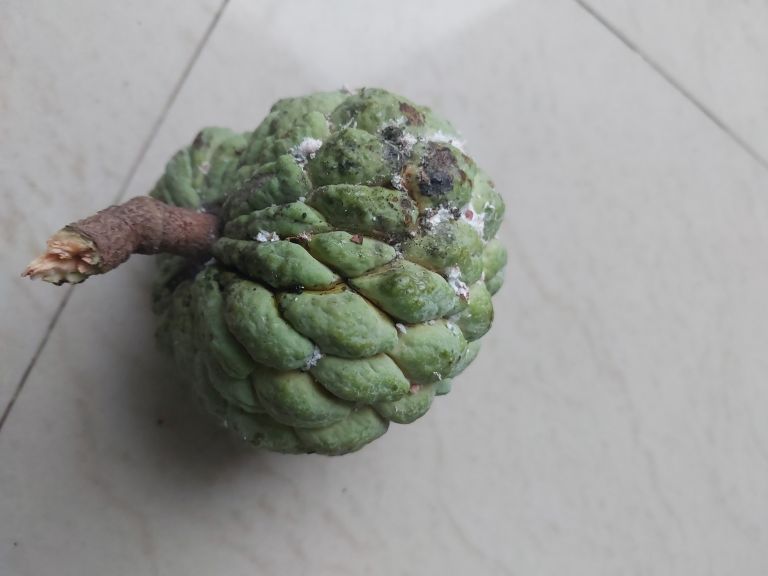
Disease label: Leaf spot on fruit